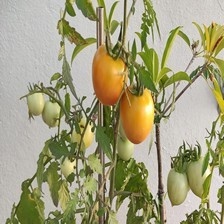
Label: tomato